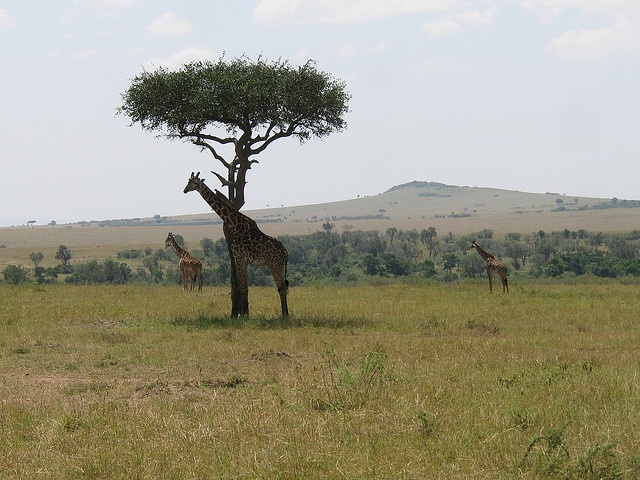
Three giraffes standing in a dry grassy field.
A giraffe stands next to a tall tree on a savanna.
A bunch of giraffes that are standing in the grass.
Giraffe standing underneath a high tree, absorbing shade
A giraffe is standing next to a tree as other giraffes are walking behind them.